Aileen Quinn

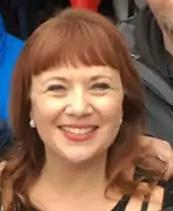
Quinn in Woodridge, Illinois in December 2019

Aileen Marie Quinn (born June 28, 1971) is an American actress, singer and dancer. She is best known for her role as the title character in the 1982 film "Annie", which earned her two Golden Globe Award nominations.